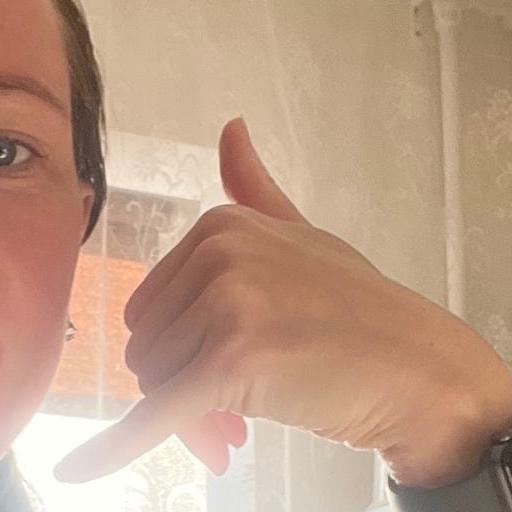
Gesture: call